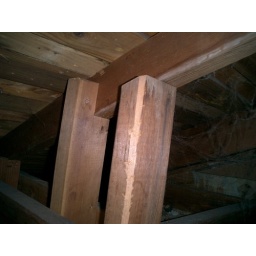
This is the insulation I added above the bedroom in a small cape house